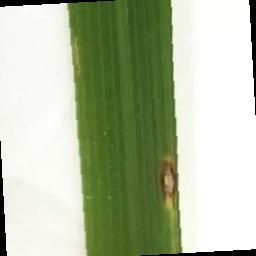
Label: Rice___Leaf_Blast